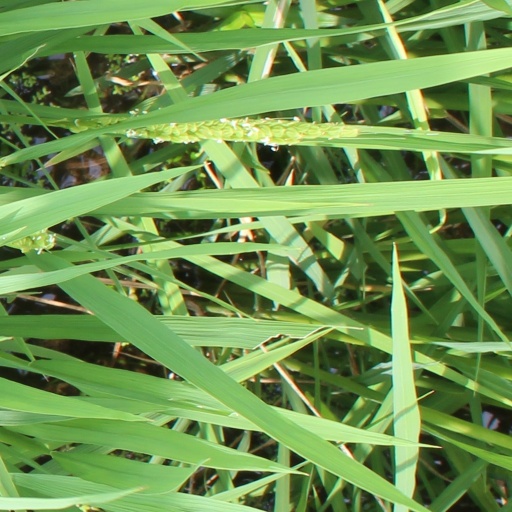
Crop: rice